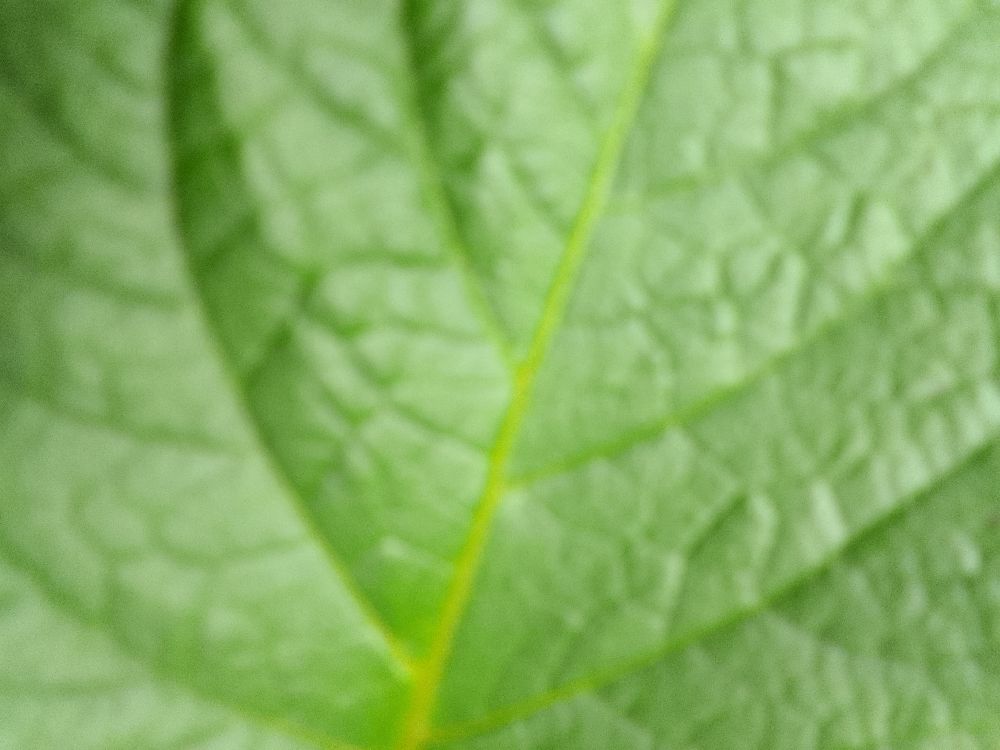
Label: Healthy